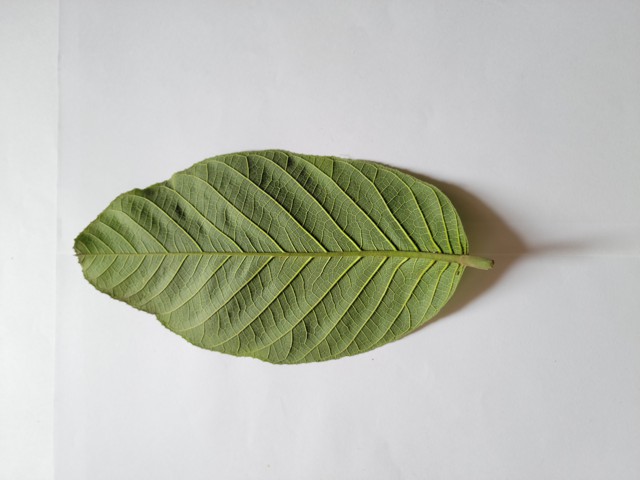
Plant: chapalish